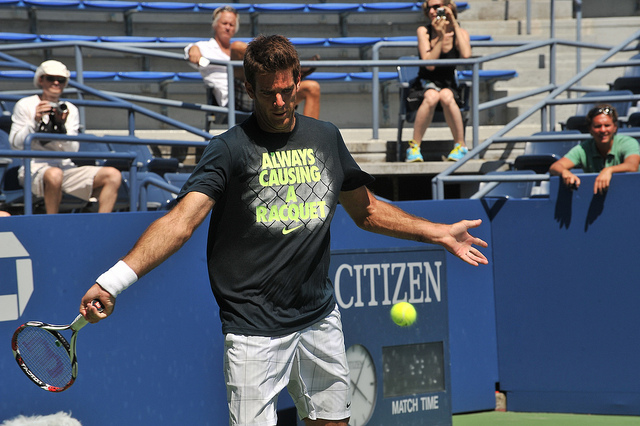
một người đàn ông đang chơi tennis ở trên sân